BMW 7 Series (G70)

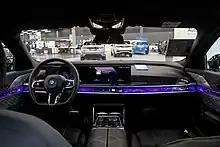
Interior featuring the iDrive 8 infotainment system

The G70 receives the "BMW Live Cockpit" setup, which combines a digital instrument cluster with a BMW's "Curved Display" for the infotainment touchscreen, which both run BMW iDrive 8, the newest iteration of BMW's infotainment system. The G70 also features navigation, wireless Apple CarPlay and Android Auto, DAB+ radio, over-the-air updating, and a range of third-party apps as well as in-car gaming. Additionally, a head-up display with different views is standard. Optional on the 7 Series is a large , 8,000-pixel "Theatre Screen". When being used, this display can stream movies and shows from Amazon Fire TV via the eSIM connection, or a device can be hooked up via an HDMI cable to stream any show. A camera is standard on the screen, which can stream meetings or video calls while in the vehicle. Buyers may subscribe to other streaming services such as Netflix, Hulu and Max. Additional luxuries include heated front and rear seats, heated steering wheel, heated surface, front centre console armrest, front seat ventilation, front seat massage function, quad-zone climate control, and BMW's Panoramic Glass Roof Sky Lounge.